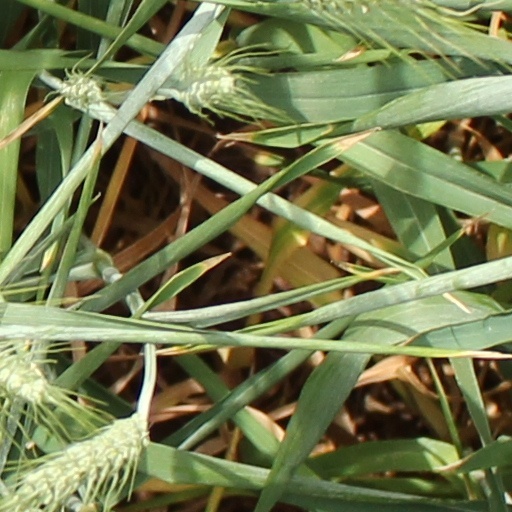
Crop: wheat